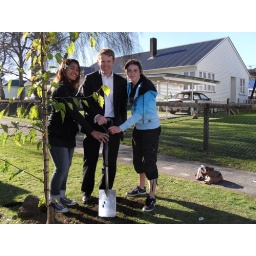
Chris and volunteers plant trees in Taita on Arbor Day 2009